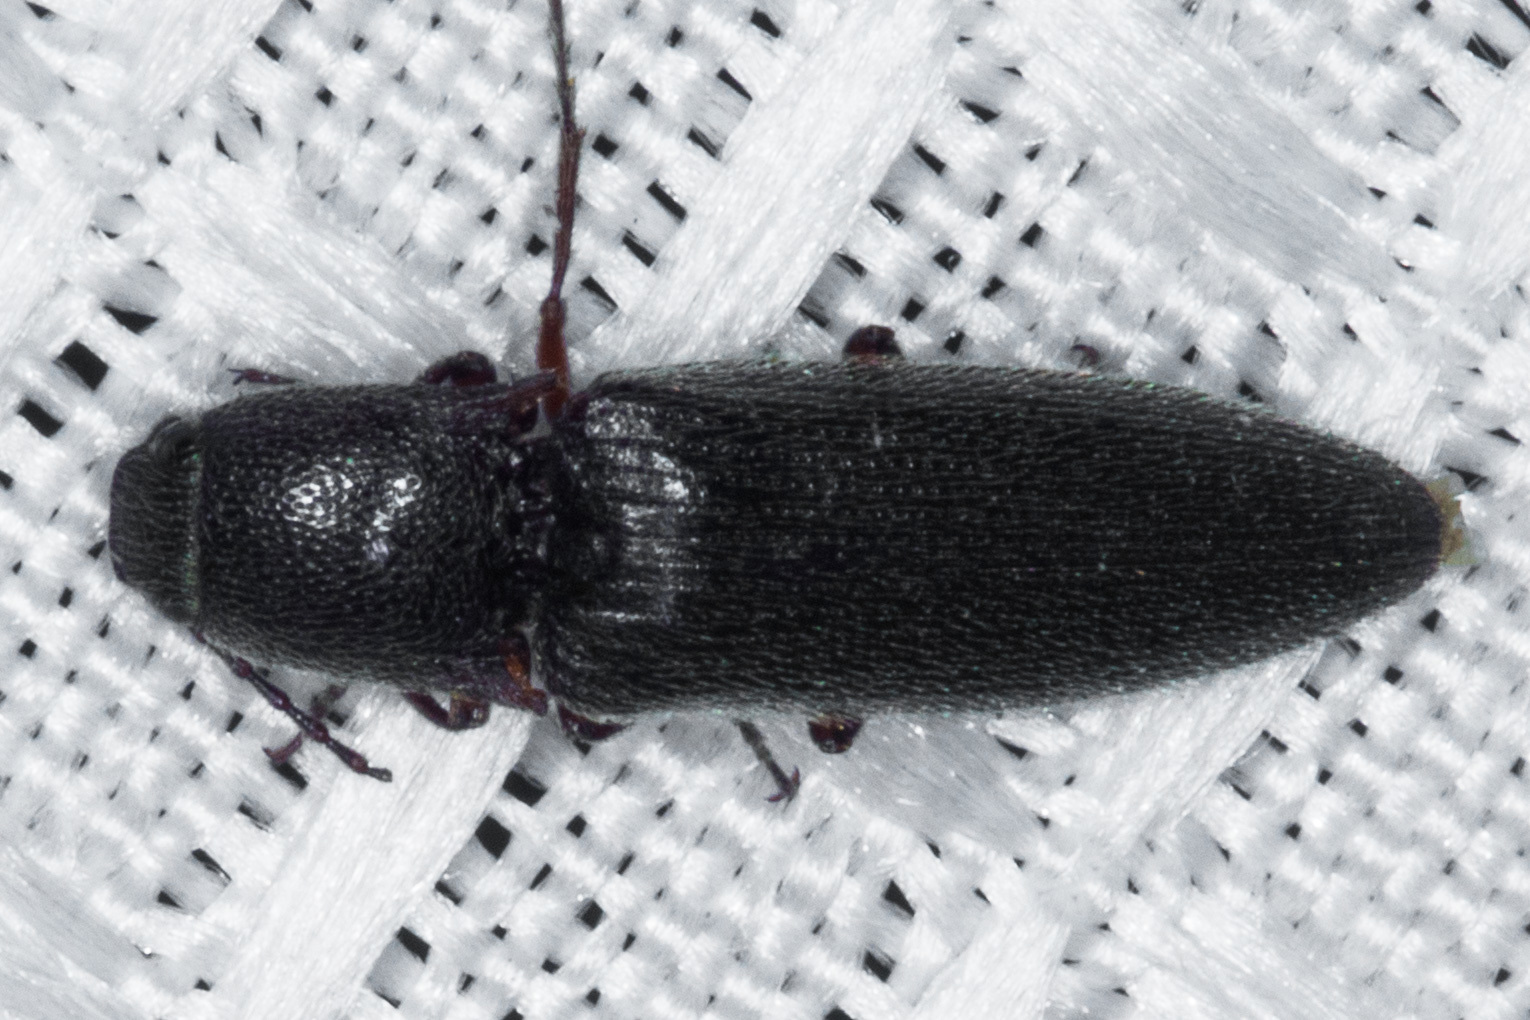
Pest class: clickbeetles_wireworms